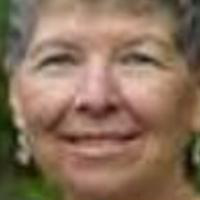
Age group: age 66-80